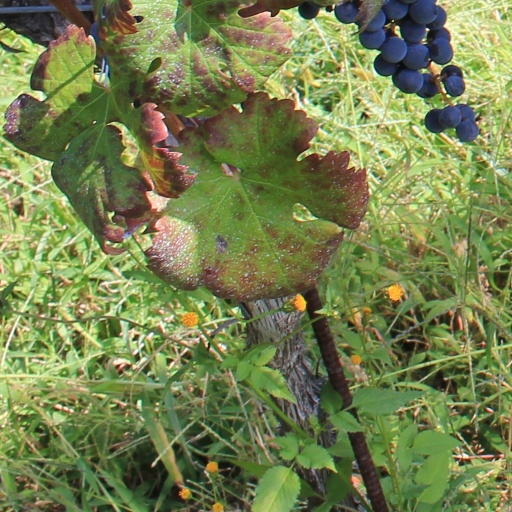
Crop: grape